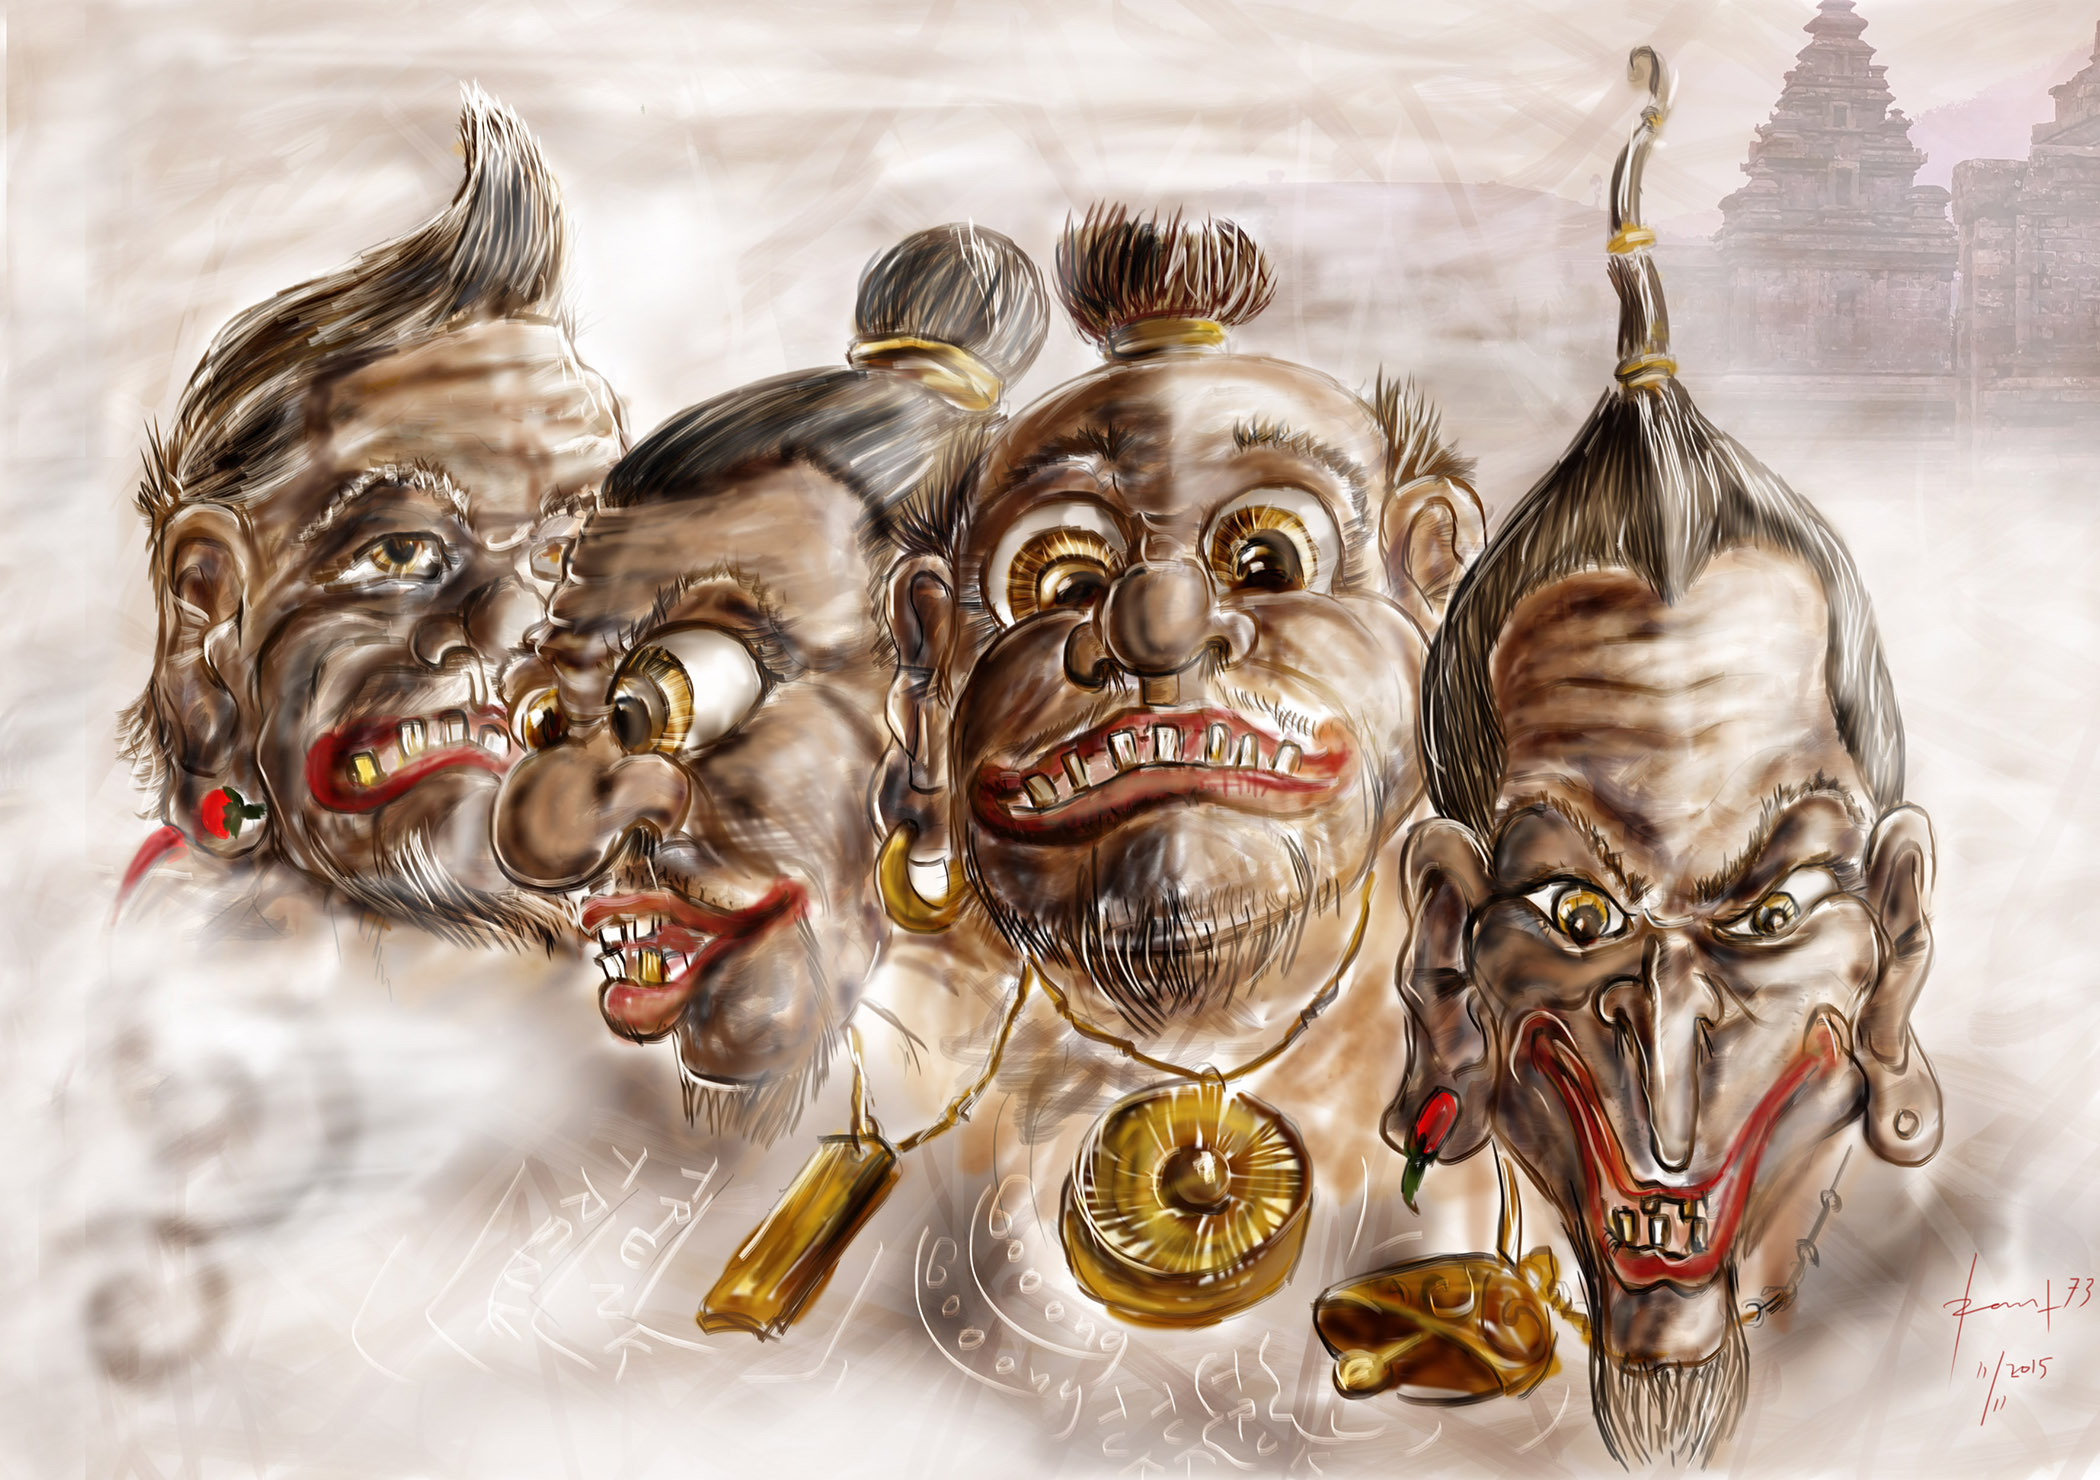
human, sketch, drawing, 3d, action figure, idea, character, gong, jawa, peking, wayang, bagong, sapi, semar, petruk, gareng, kloneng, mythology